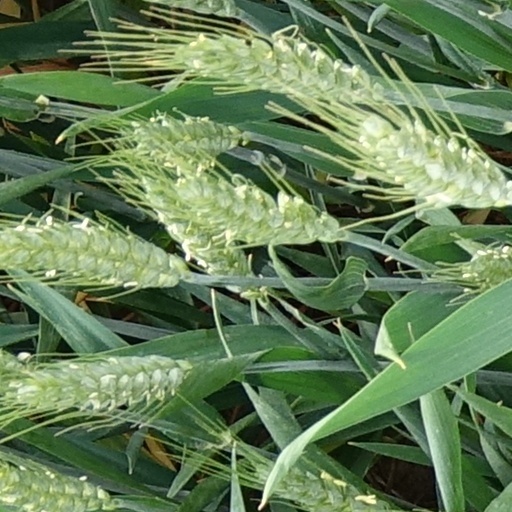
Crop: wheat